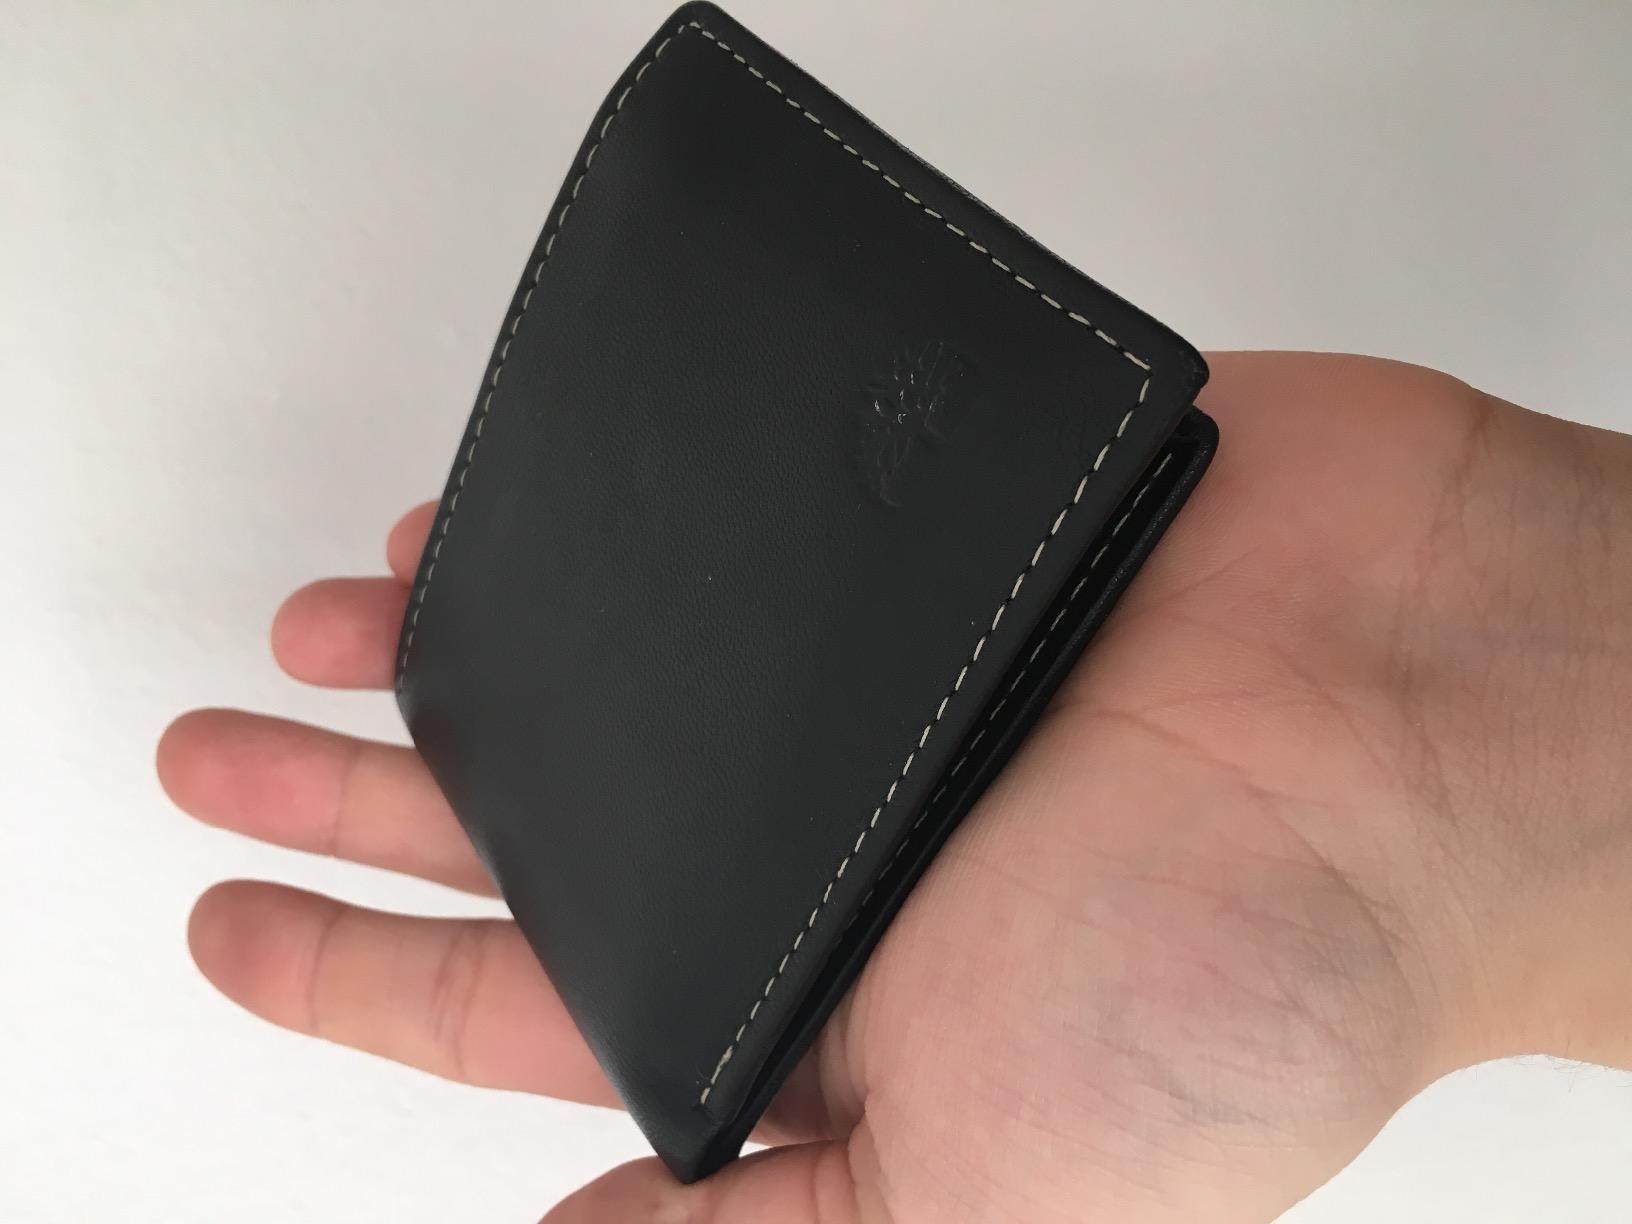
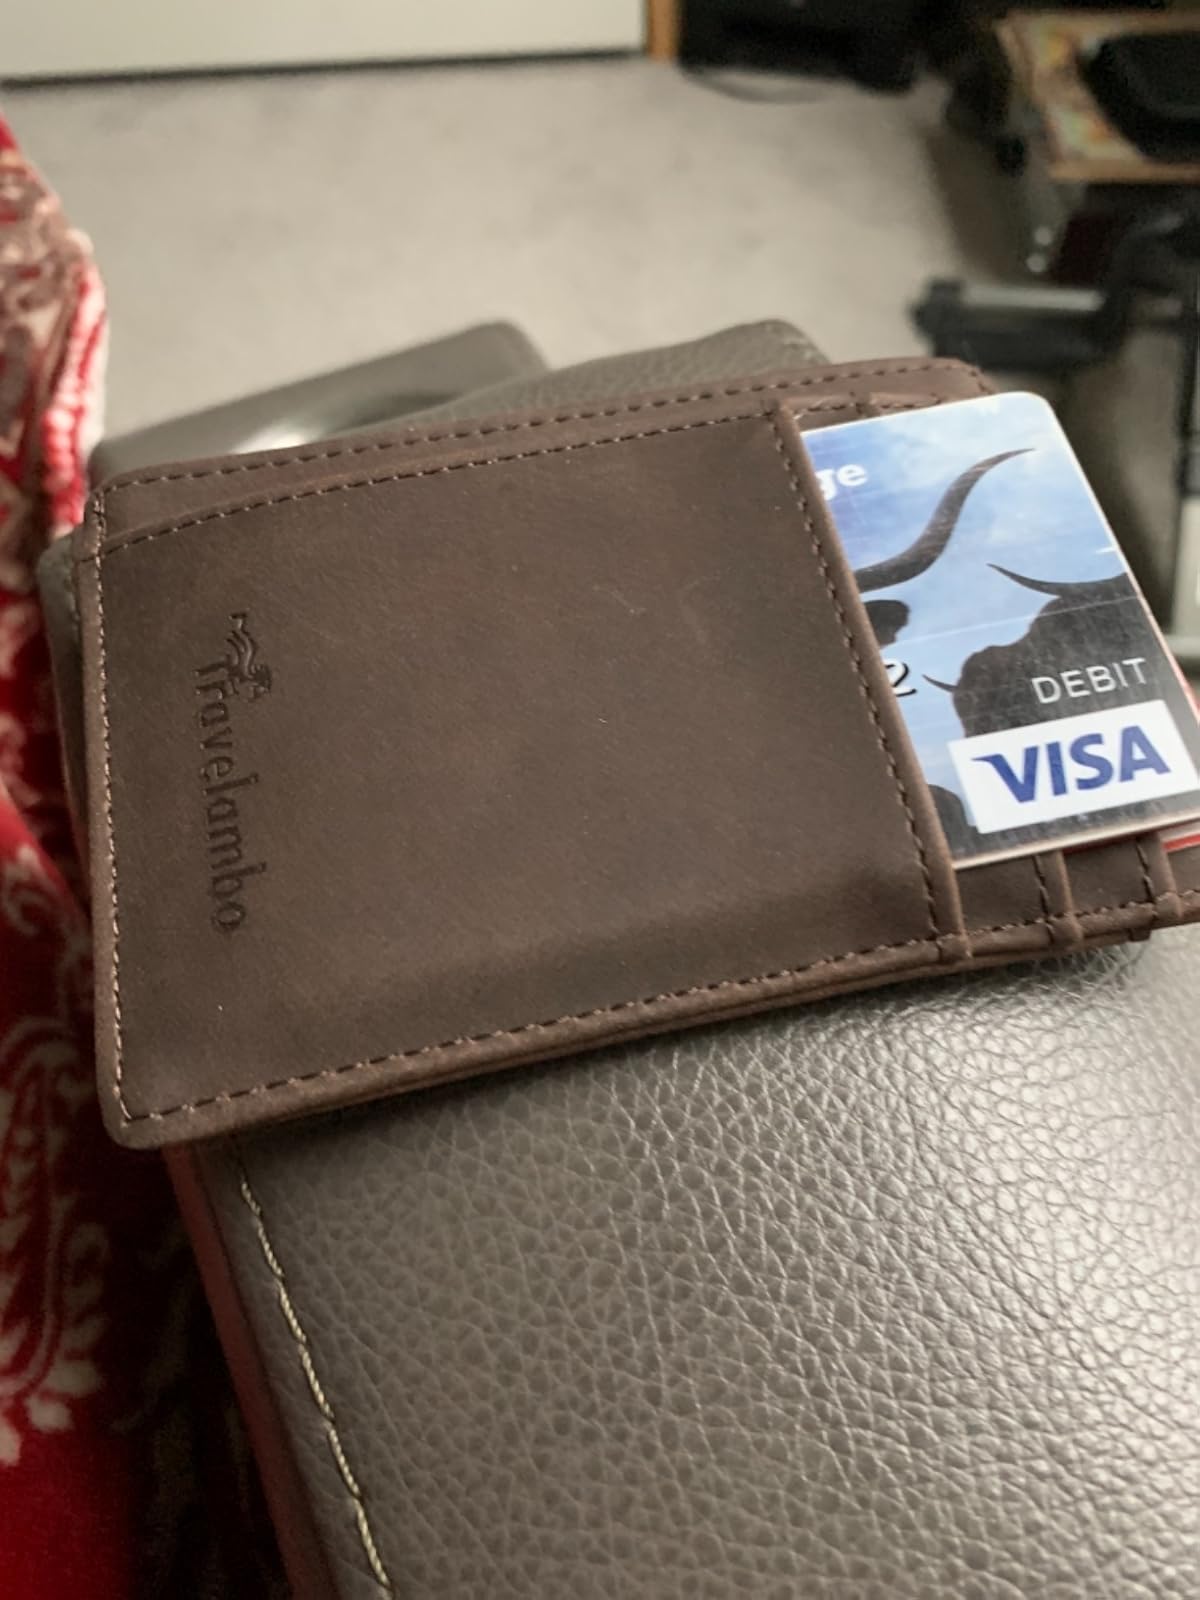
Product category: accessories_wallet
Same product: no